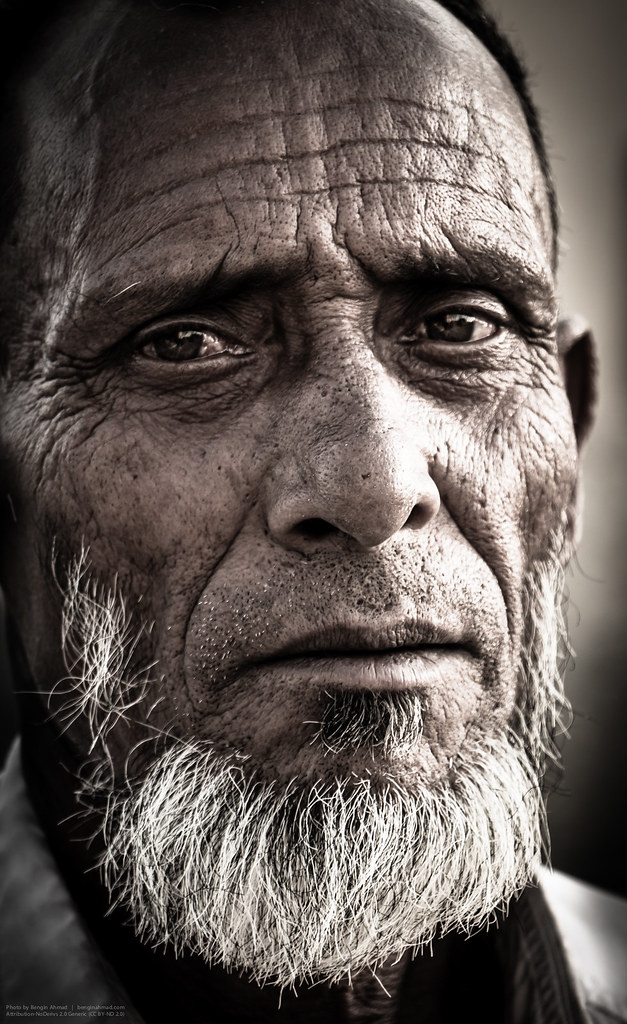
Gender: men